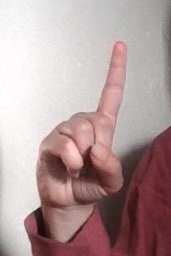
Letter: bb